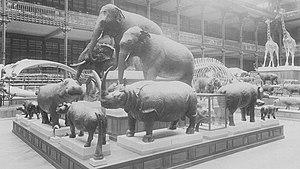
Le rhinocéros de Versailles est un rhinocéros indien mâle qui a vécu dans la ménagerie royale du Palais de Versailles de 1770 à 1793.